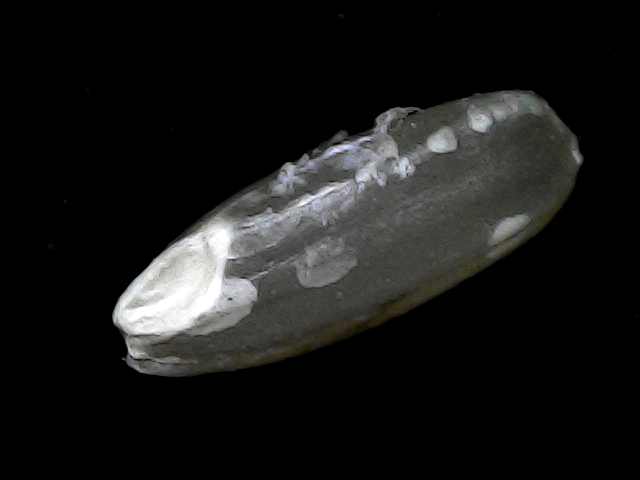
Rice variety: BD33